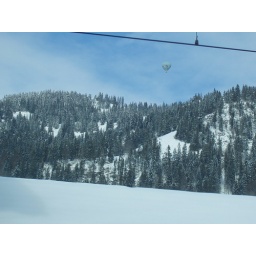
Golden Pass train from Montreaux to Luzern via Interlaken: Hot air balloon flying over Gstaad